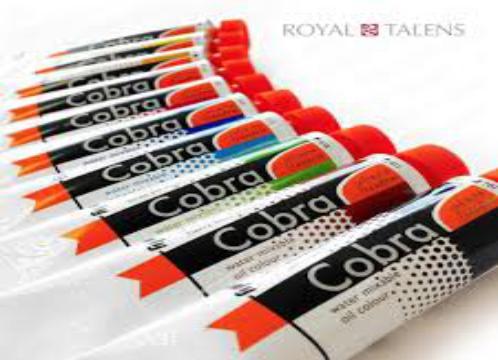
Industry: Necessities